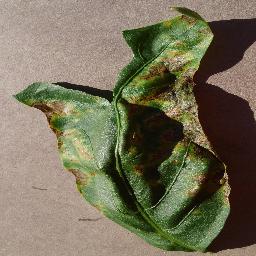
Label: Pepper,_bell___Bacterial_spot